2011 D.C. United season

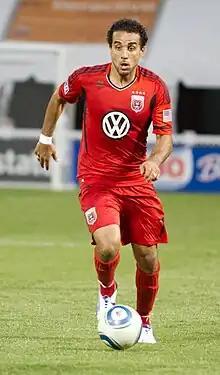
Dwayne De Rosario during his first match with United against the Philadelphia Union

The month of July began with D.C. United announcing a new assistant coach, as well as playing two nearby Eastern Conference rivals. On July 1, the franchise announced that Dutch manager Sonny Silooy was hired as an assistant coach for the senior team. Three days later, United played budding rivals, Philadelphia Union at home. The match, ending in a 2–2 tie saw newcomer Dwayne De Rosario make an assist to Josh Wolff as well as midfielder Andy Najar score a long range volley from 35 yards.